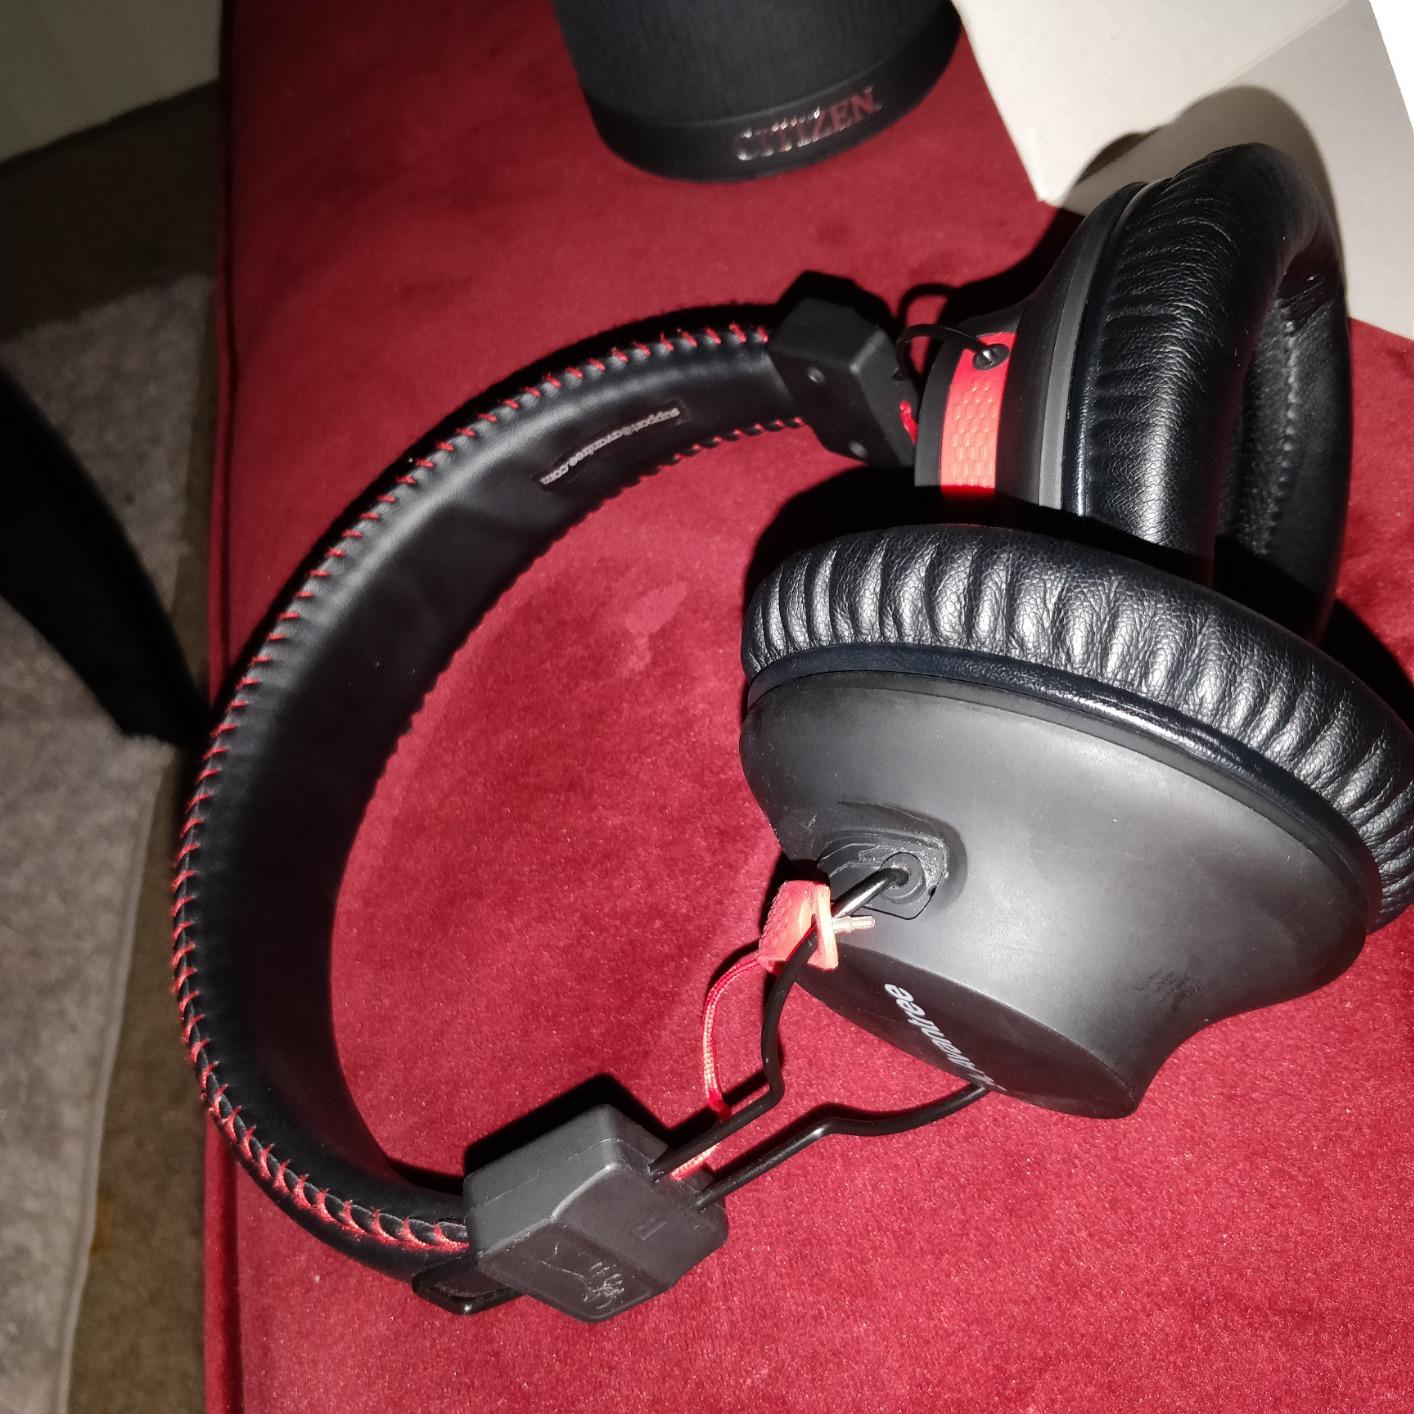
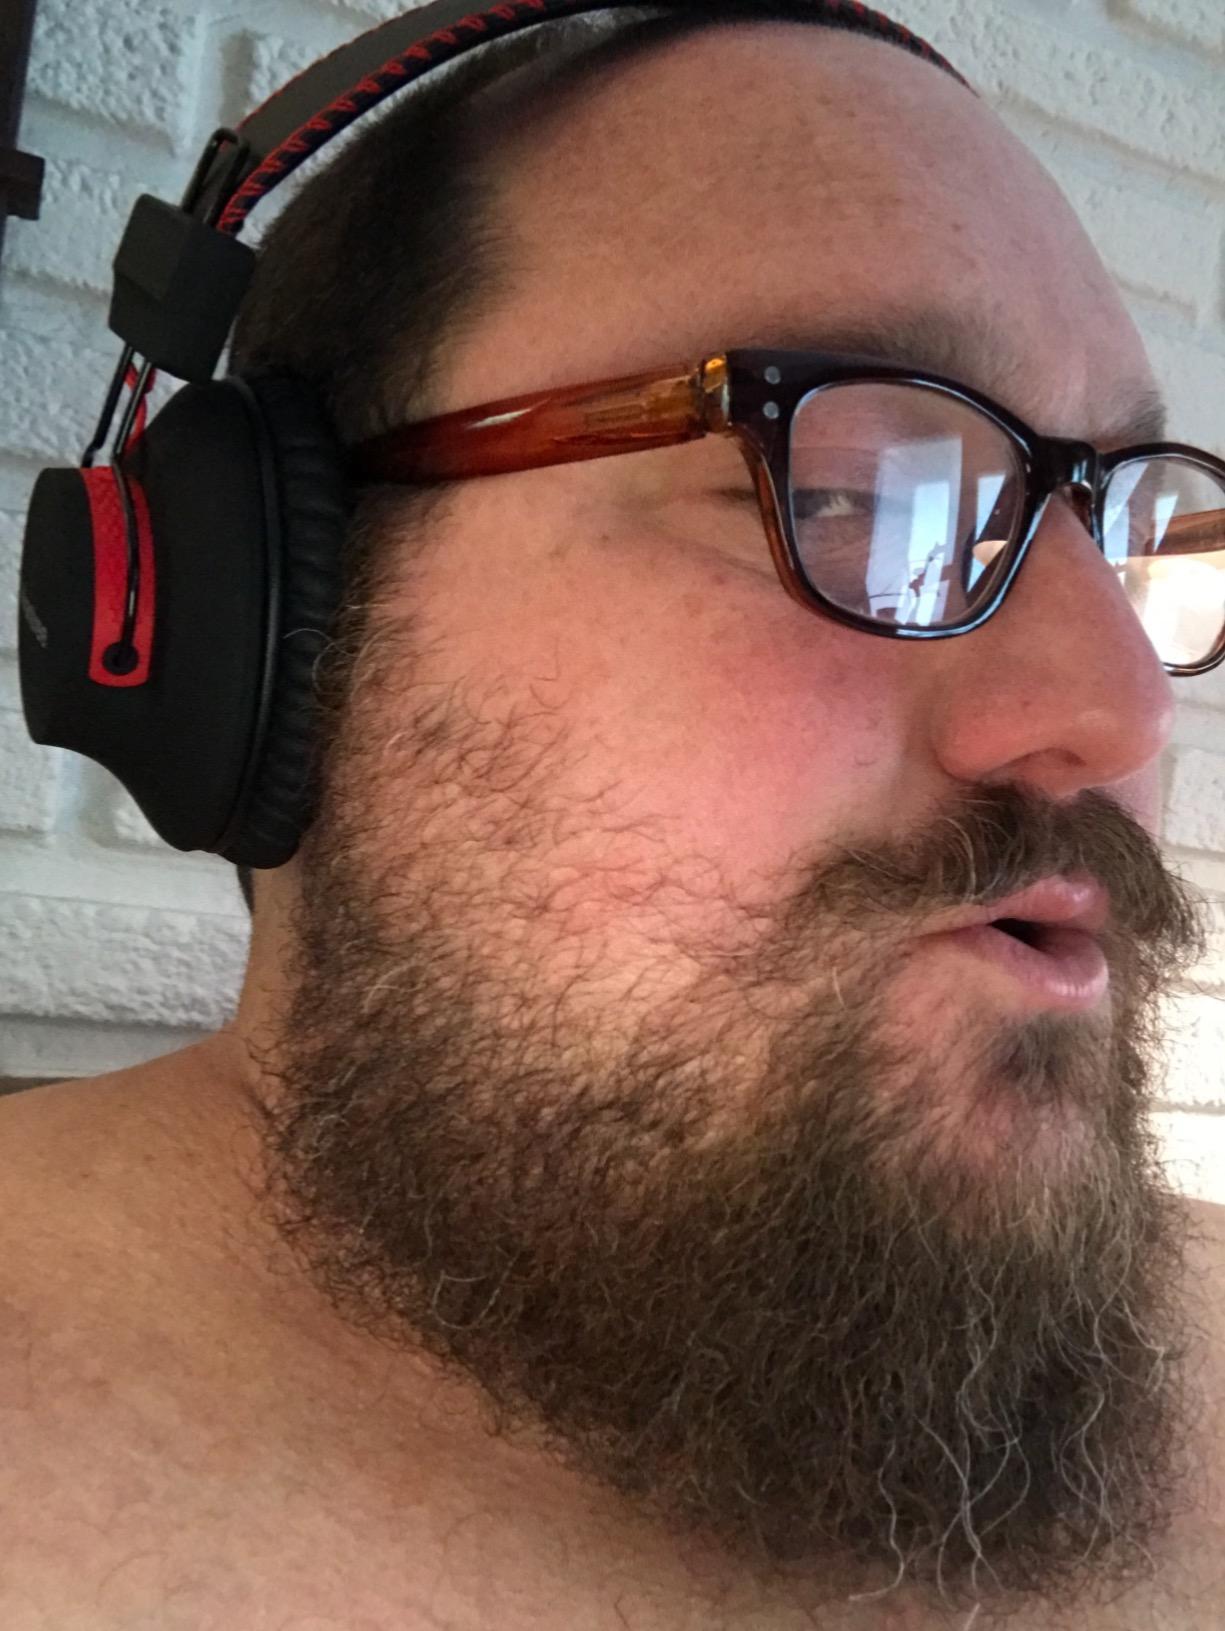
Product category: headphones
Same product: yes